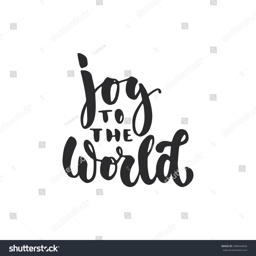
joy to the world - lettering holiday calligraphy phrase isolated on the background .